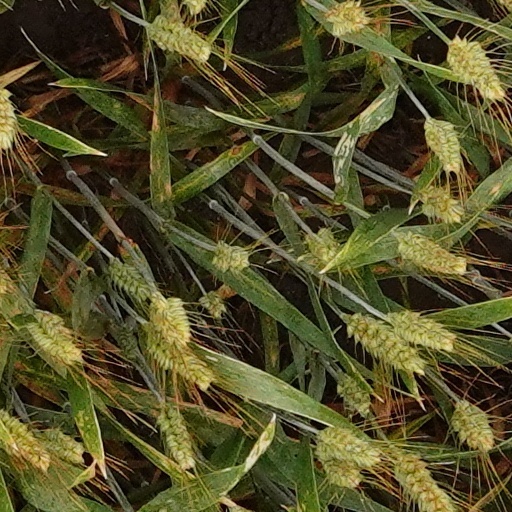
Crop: wheat